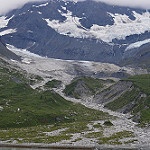
Label: glacier